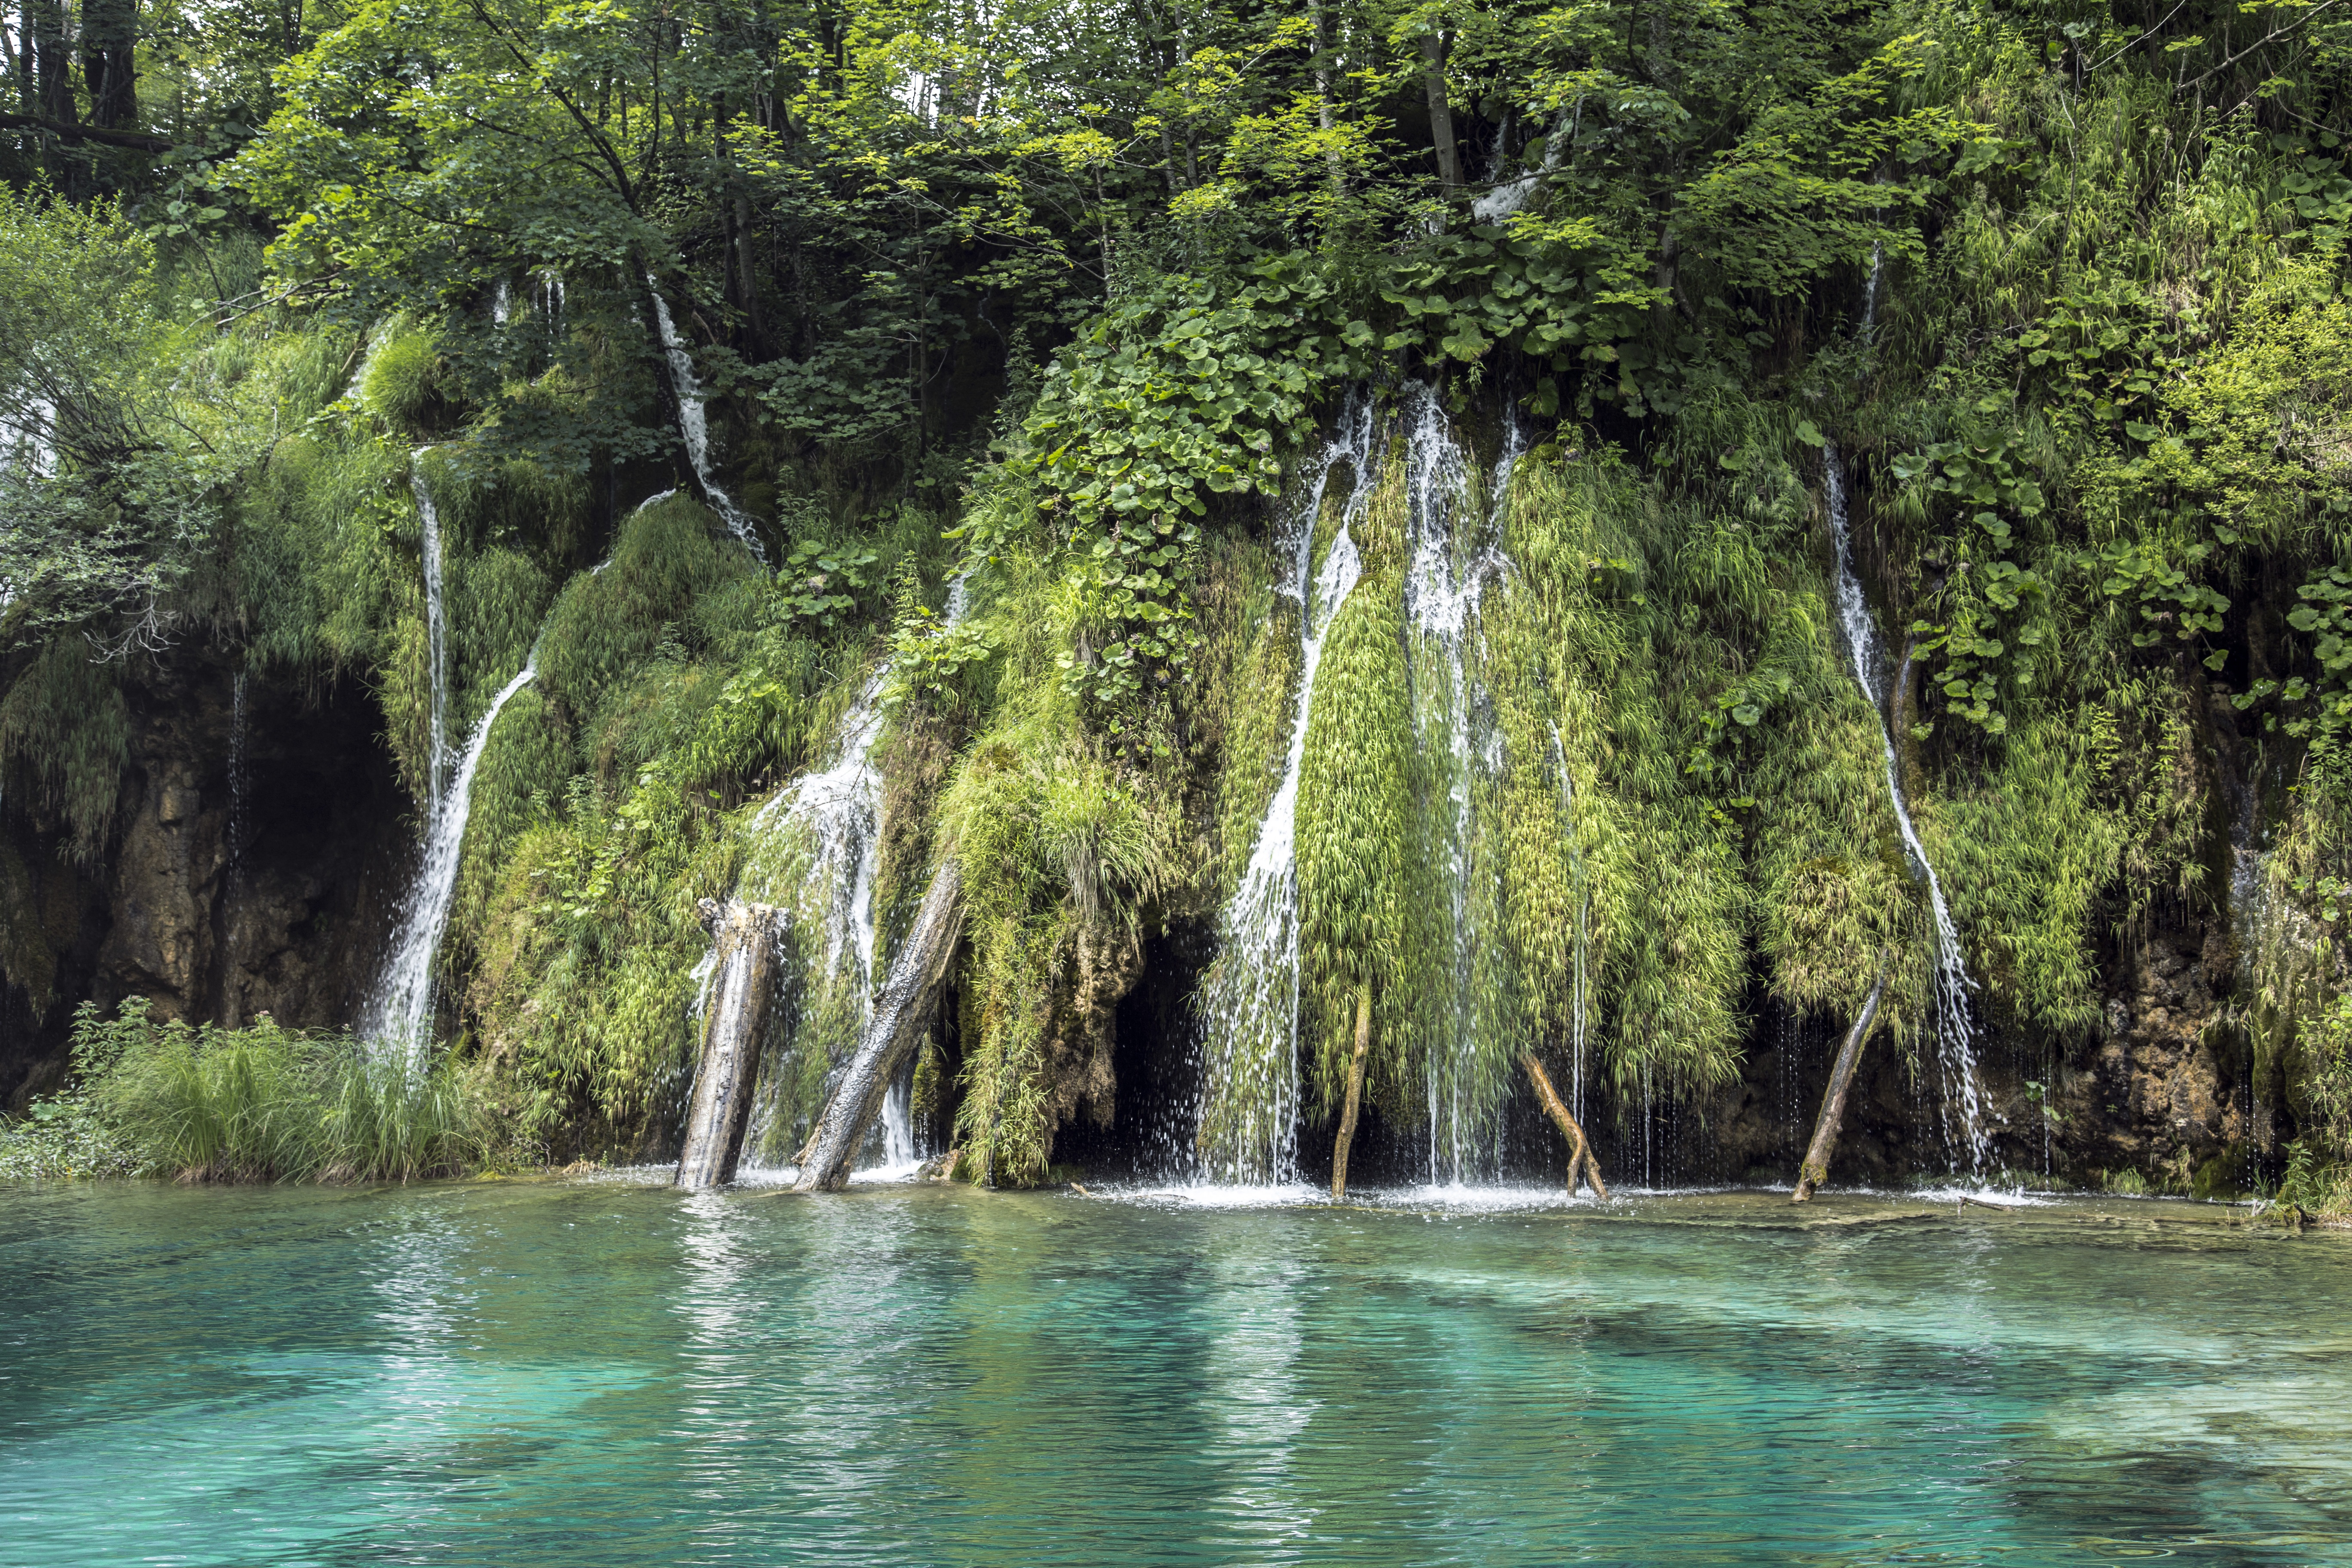
tree, water, nature, forest, waterfall, lake, river, formation, green, jungle, body of water, croatia, vegetation, rainforest, forrest, habitat, water feature, nature reserve, old growth forest, natural environment